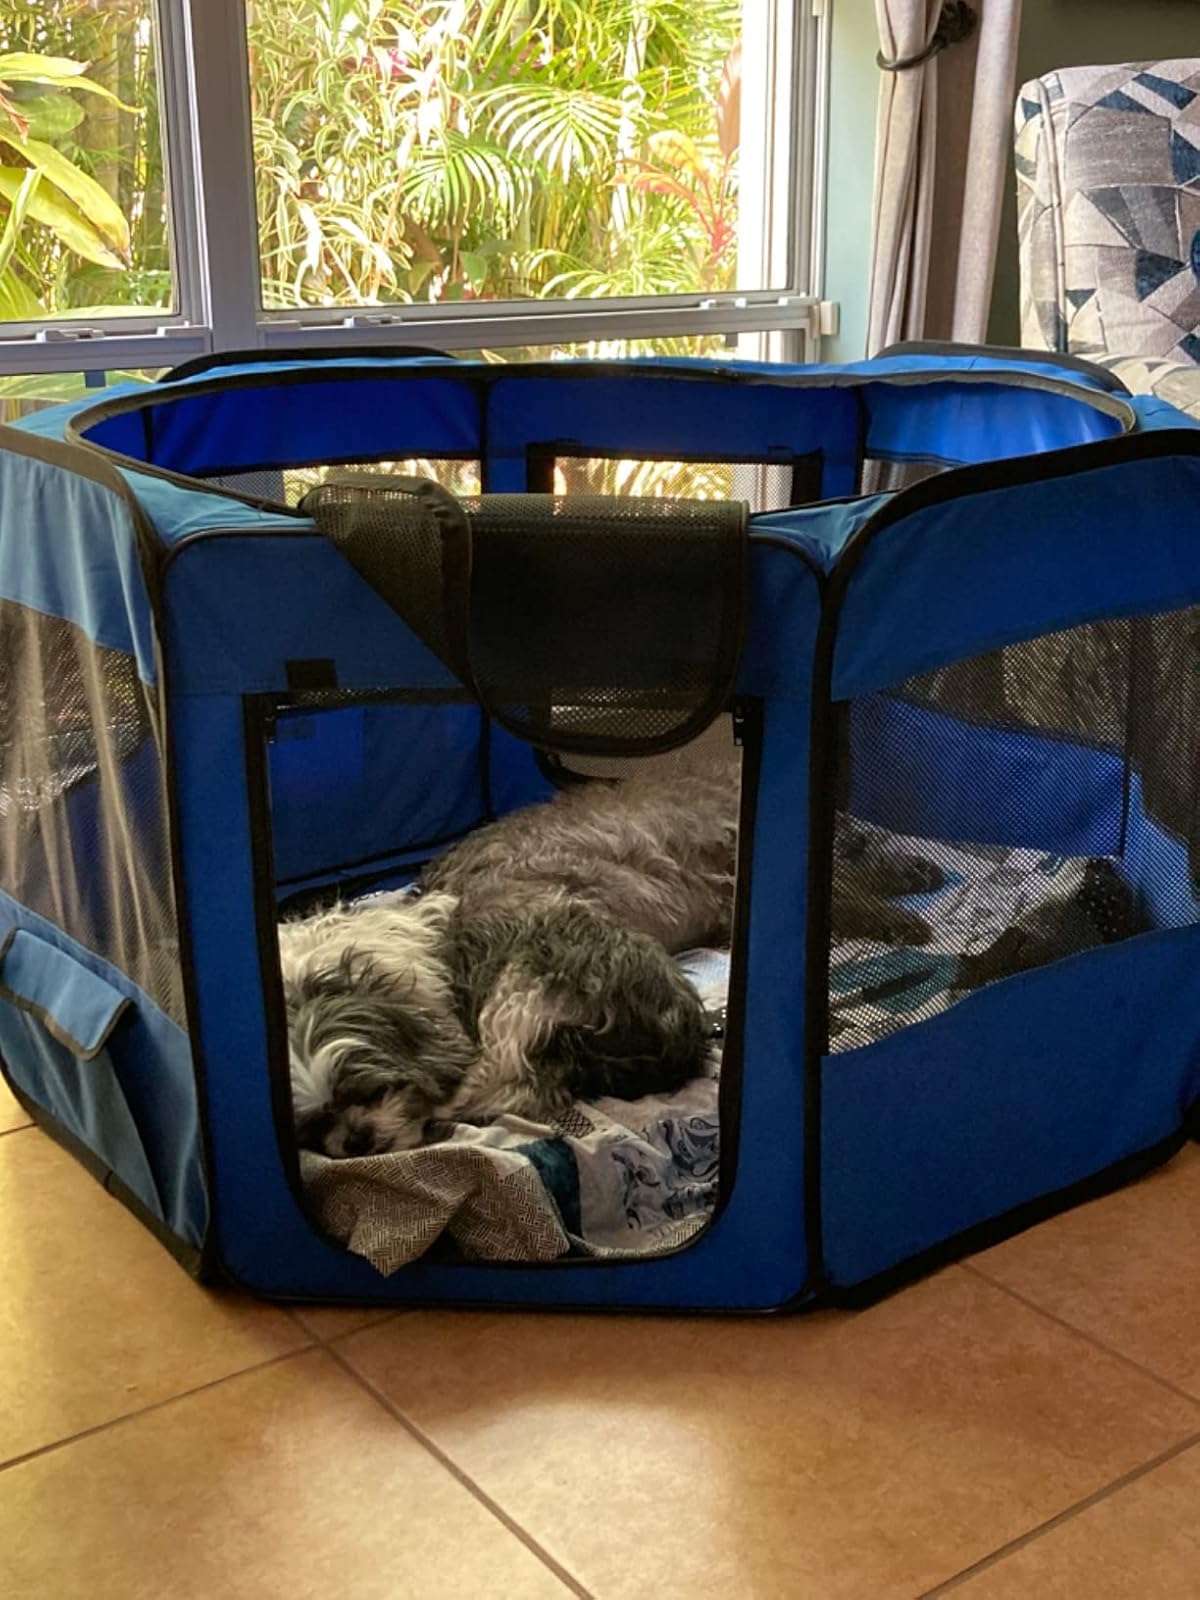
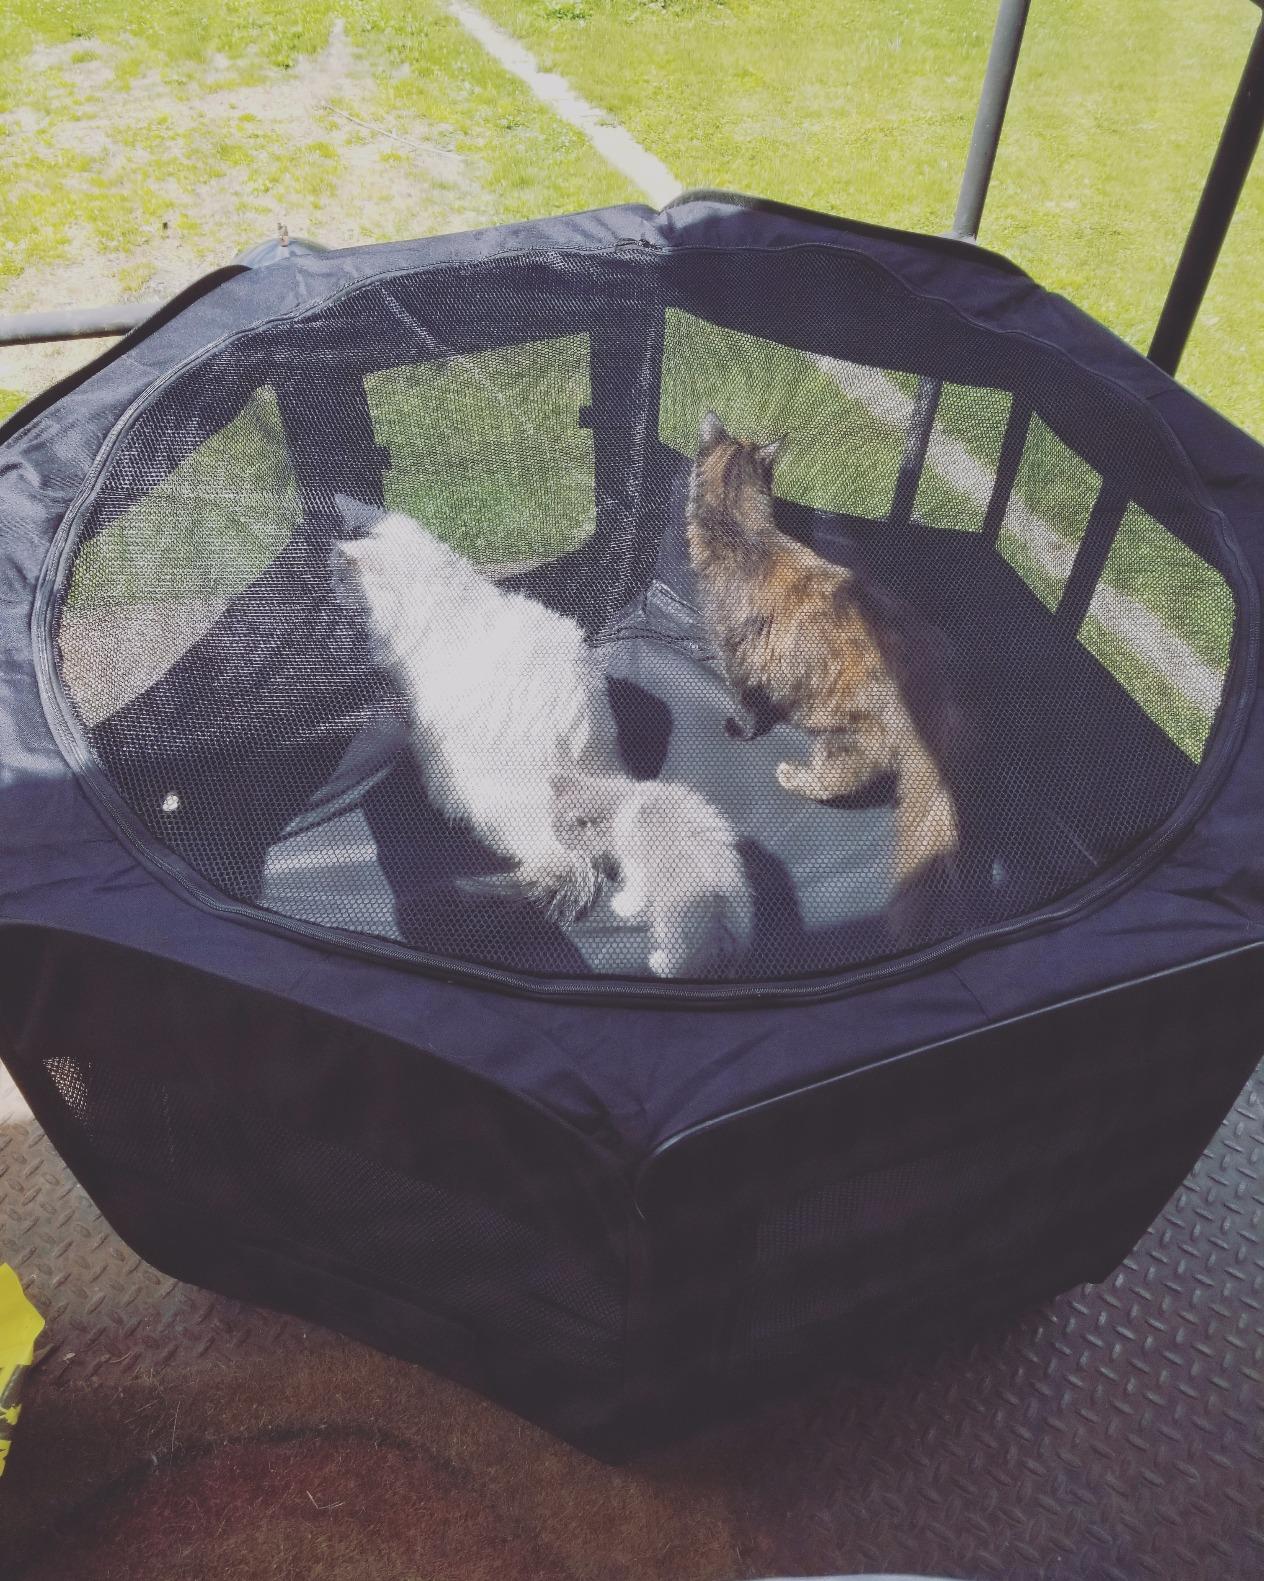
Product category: items_kennel
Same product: no